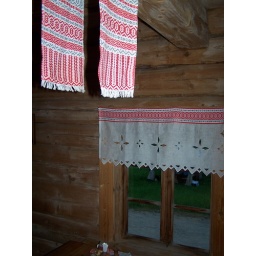
Folk ornaments in curtain and towelling in a wooden pub at Belarus National architecture museum. July 23, 2010